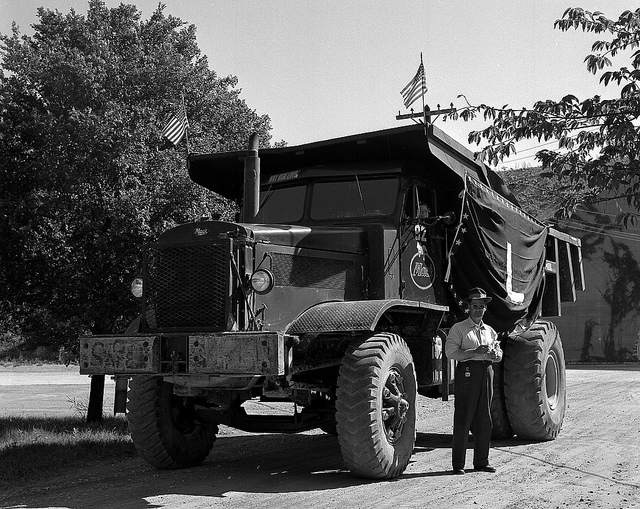
A man standing in front of a large military truck.

Man standing next to large dump truck in old photograph.

A man who is standing in front of a very large truck.

A man stands in front of a large truck.

A man standing next to a large army transport truck.